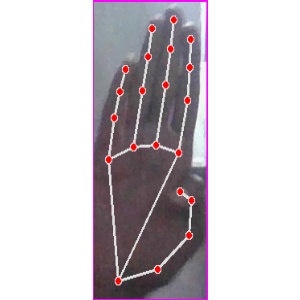
अक्षर: झ